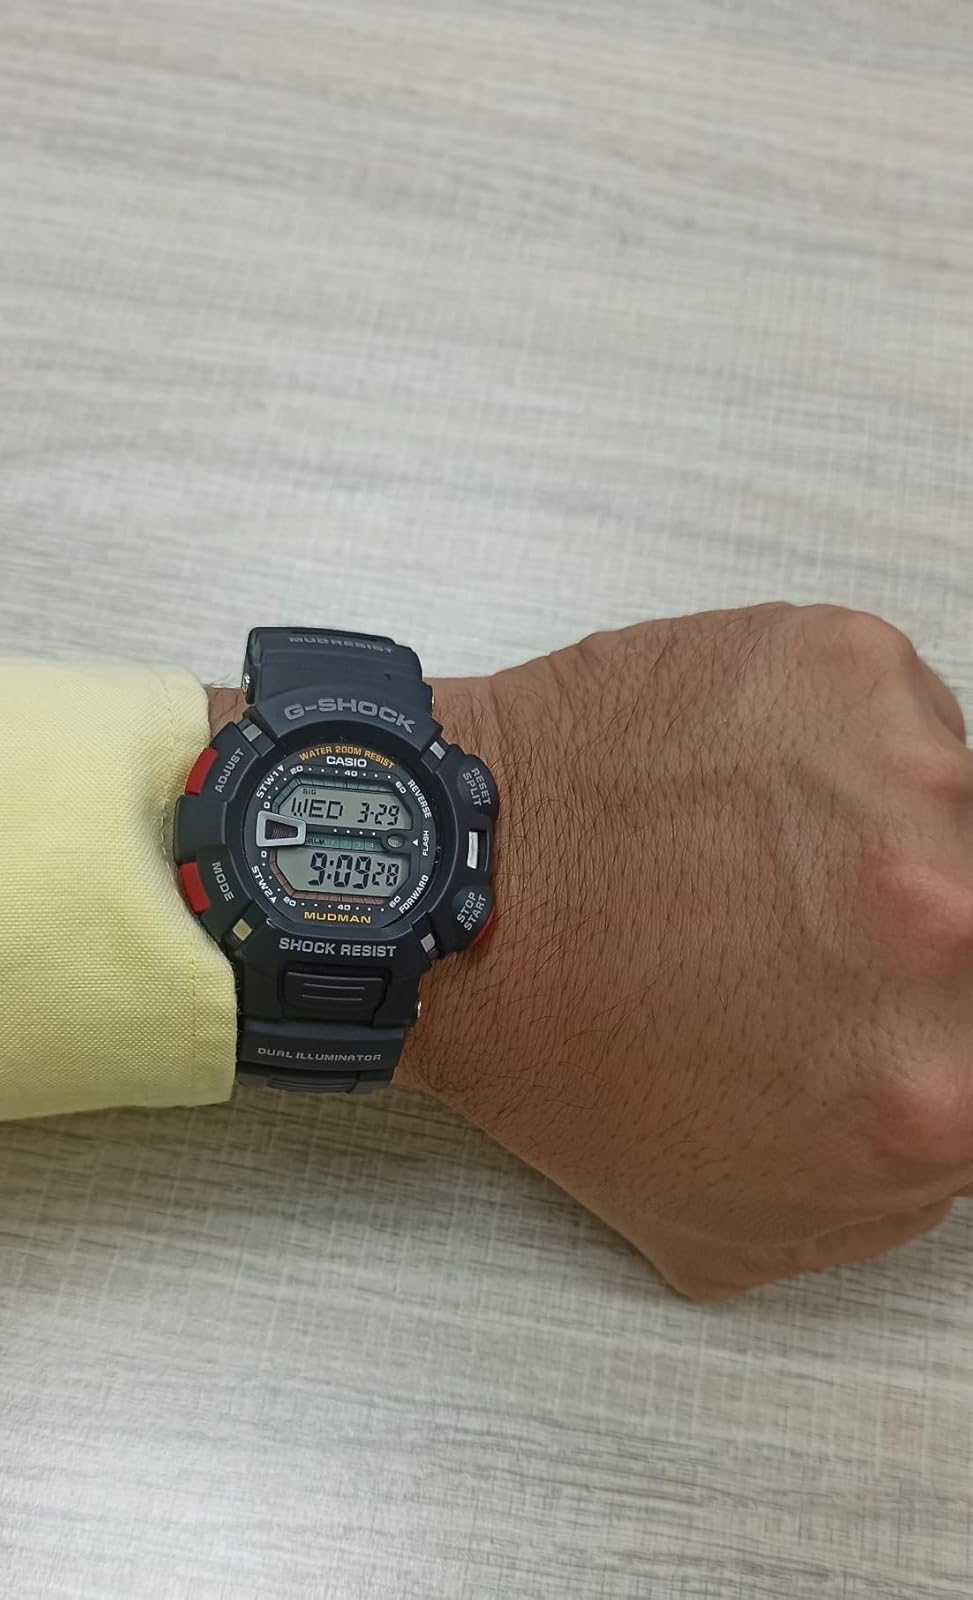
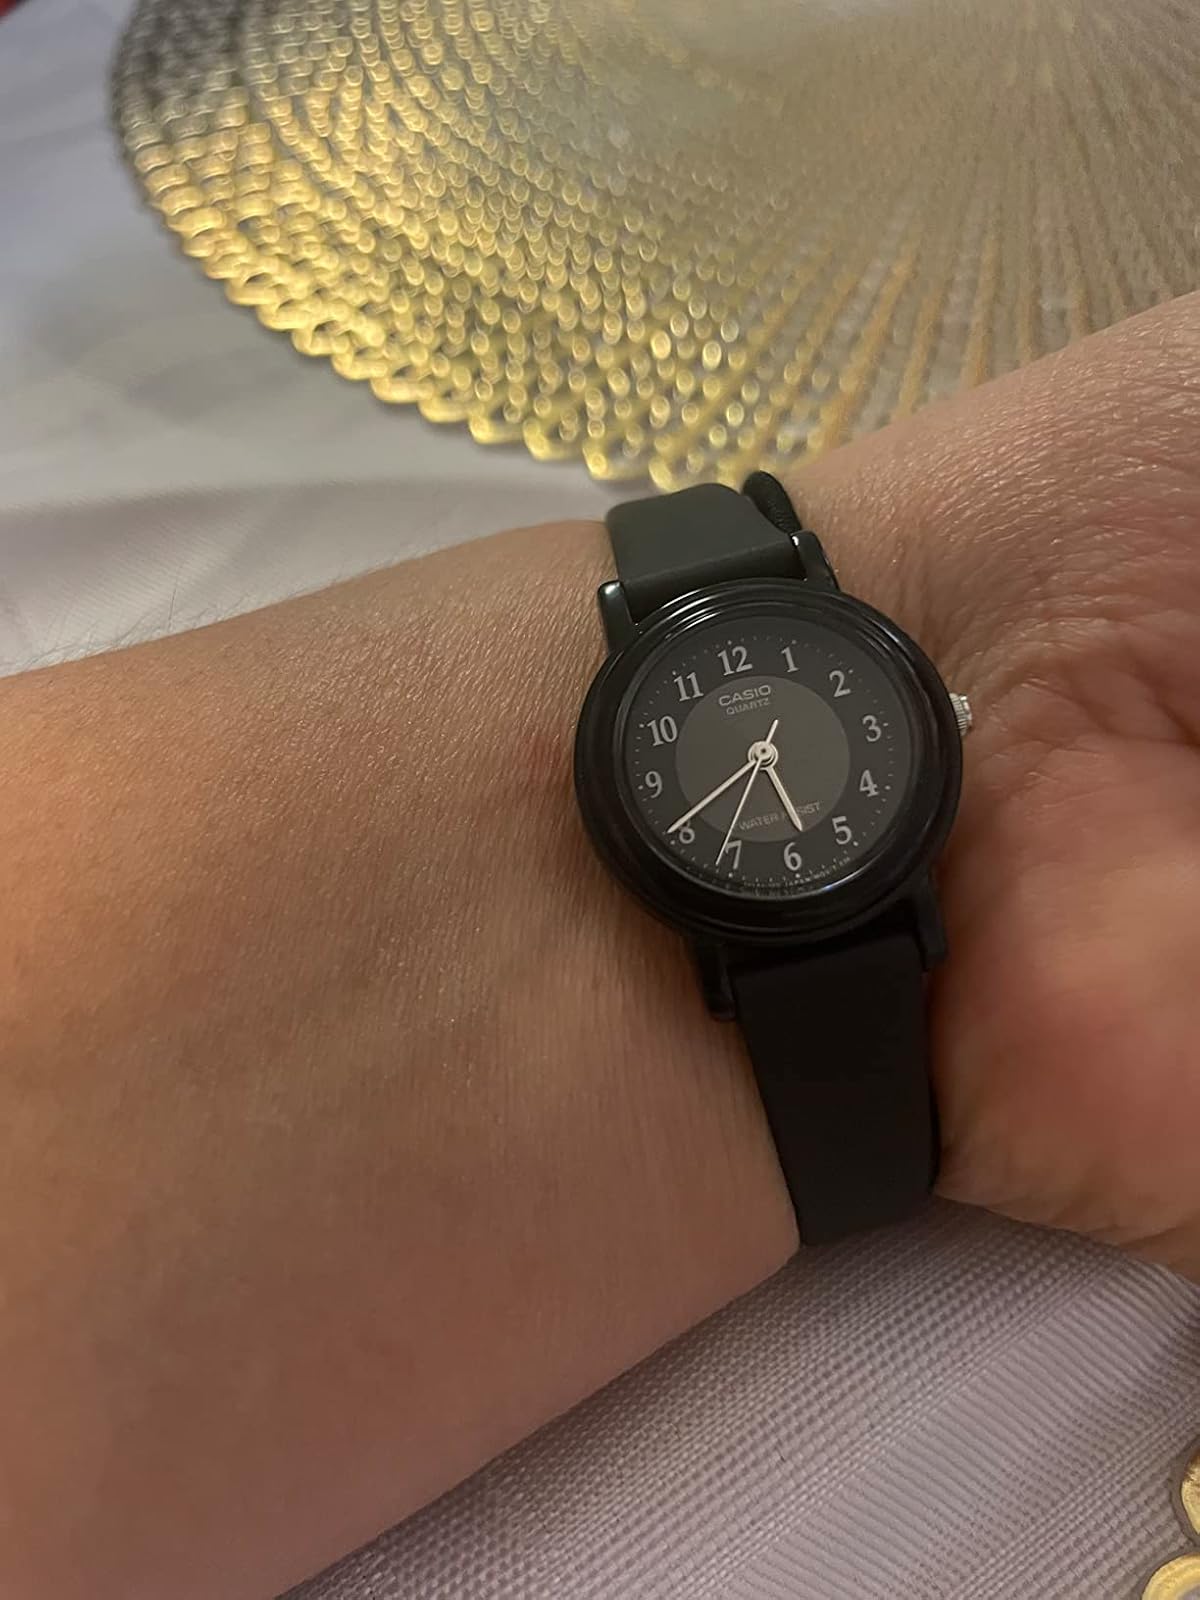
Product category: accessories_watch
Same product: no